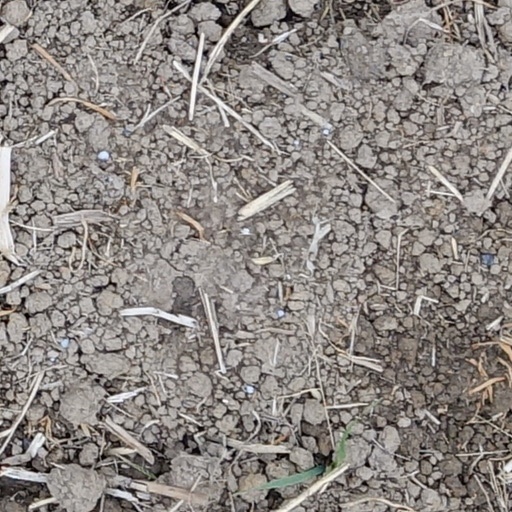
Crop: wheat